Bicycle parking rack

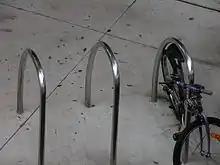
An in-ground mount

A modern version is known as the "Sheffield rack" or "Sheffield stand" after the city of Sheffield in England where these were pioneered. These consist of a thick metal bar or tube bent into the shape of a square arch. The top part is about level with the top bar of the bicycle frame, and thus supports the bicycle and allows the frame to be secured. The origin of the racks was when the frugal citizens of Sheffield had to decide what to do with some old gas piping. Local cyclists suggested the cycle rack idea and two simple bends later, and a little concrete in the ground, the rack was born. At the time this was a revolution in a world of 'single-point holders' that bent wheels and offered little lockability for frames. A version of this design feature a second, lower horizontal bar to support smaller bikes (this version is also known as "A stand"), and are coated to reduce their surface hardness and to not scratch the bike's paintwork.